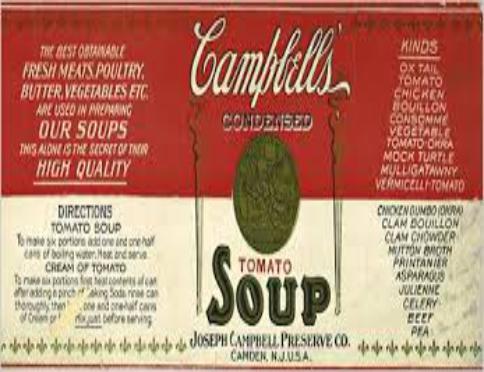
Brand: Campbells
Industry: Food